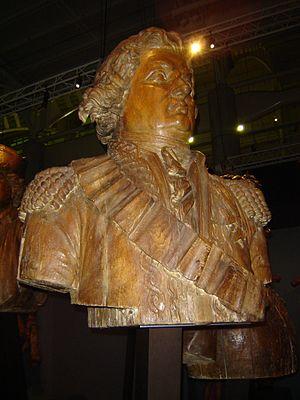
Pierre André de Suffren, dit « le bailli de Suffren » et également connu sous le nom de « Suffren de Saint-Tropez », est un vice-amiral français, bailli et commandeur de l’Ordre de Saint-Jean de Jérusalem, né le 17 juillet 1729 au château de Saint-Cannat près d’Aix-en-Provence et mort le 8 décembre 1788 à Paris.